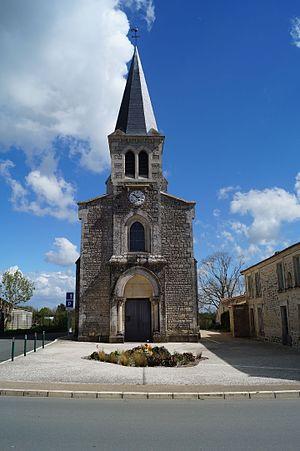
L’église Saint-Pierre de Lairoux depuis la rue Océane.
Lairoux est une commune du Centre-Ouest de la France, située dans le département de la Vendée en région Pays de la Loire.
La liste des églises de la Vendée recense de la manière la plus complète possible les églises, cathédrale et basiliques situées dans le département français de la Vendée.